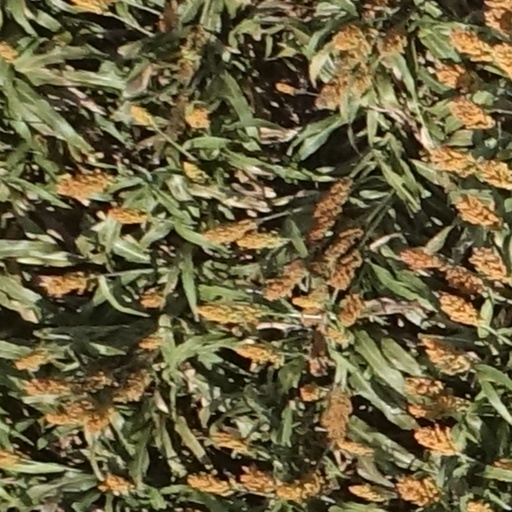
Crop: sorghum